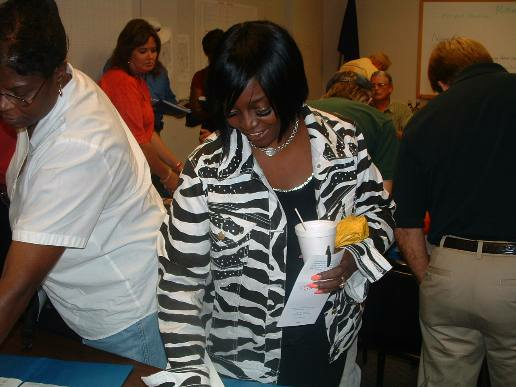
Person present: Yes